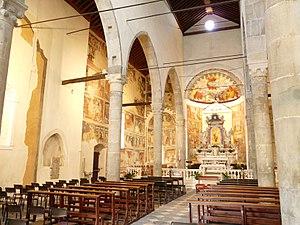
Imperia est une ville, chef-lieu de la province homonyme, en Ligurie (Italie), limitrophe avec le département français des Alpes-Maritimes. Son agglomération regroupe environ 73 000 habitants en 2010.